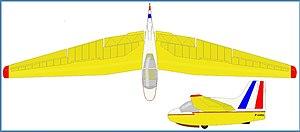
Le Fauvel AV.22 est un planeur non conventionnel produit en France entre les années 1950 et 70. Prévu pour une production en série, il a aussi été commercialisé auprès des constructeurs amateurs. Comme les autres aéronefs de Charles Fauvel, c'est une aile volante mais l'AV-22 possède quand même un mini fuselage. Les ailes de l'AV-22 sont en flèche inversée.